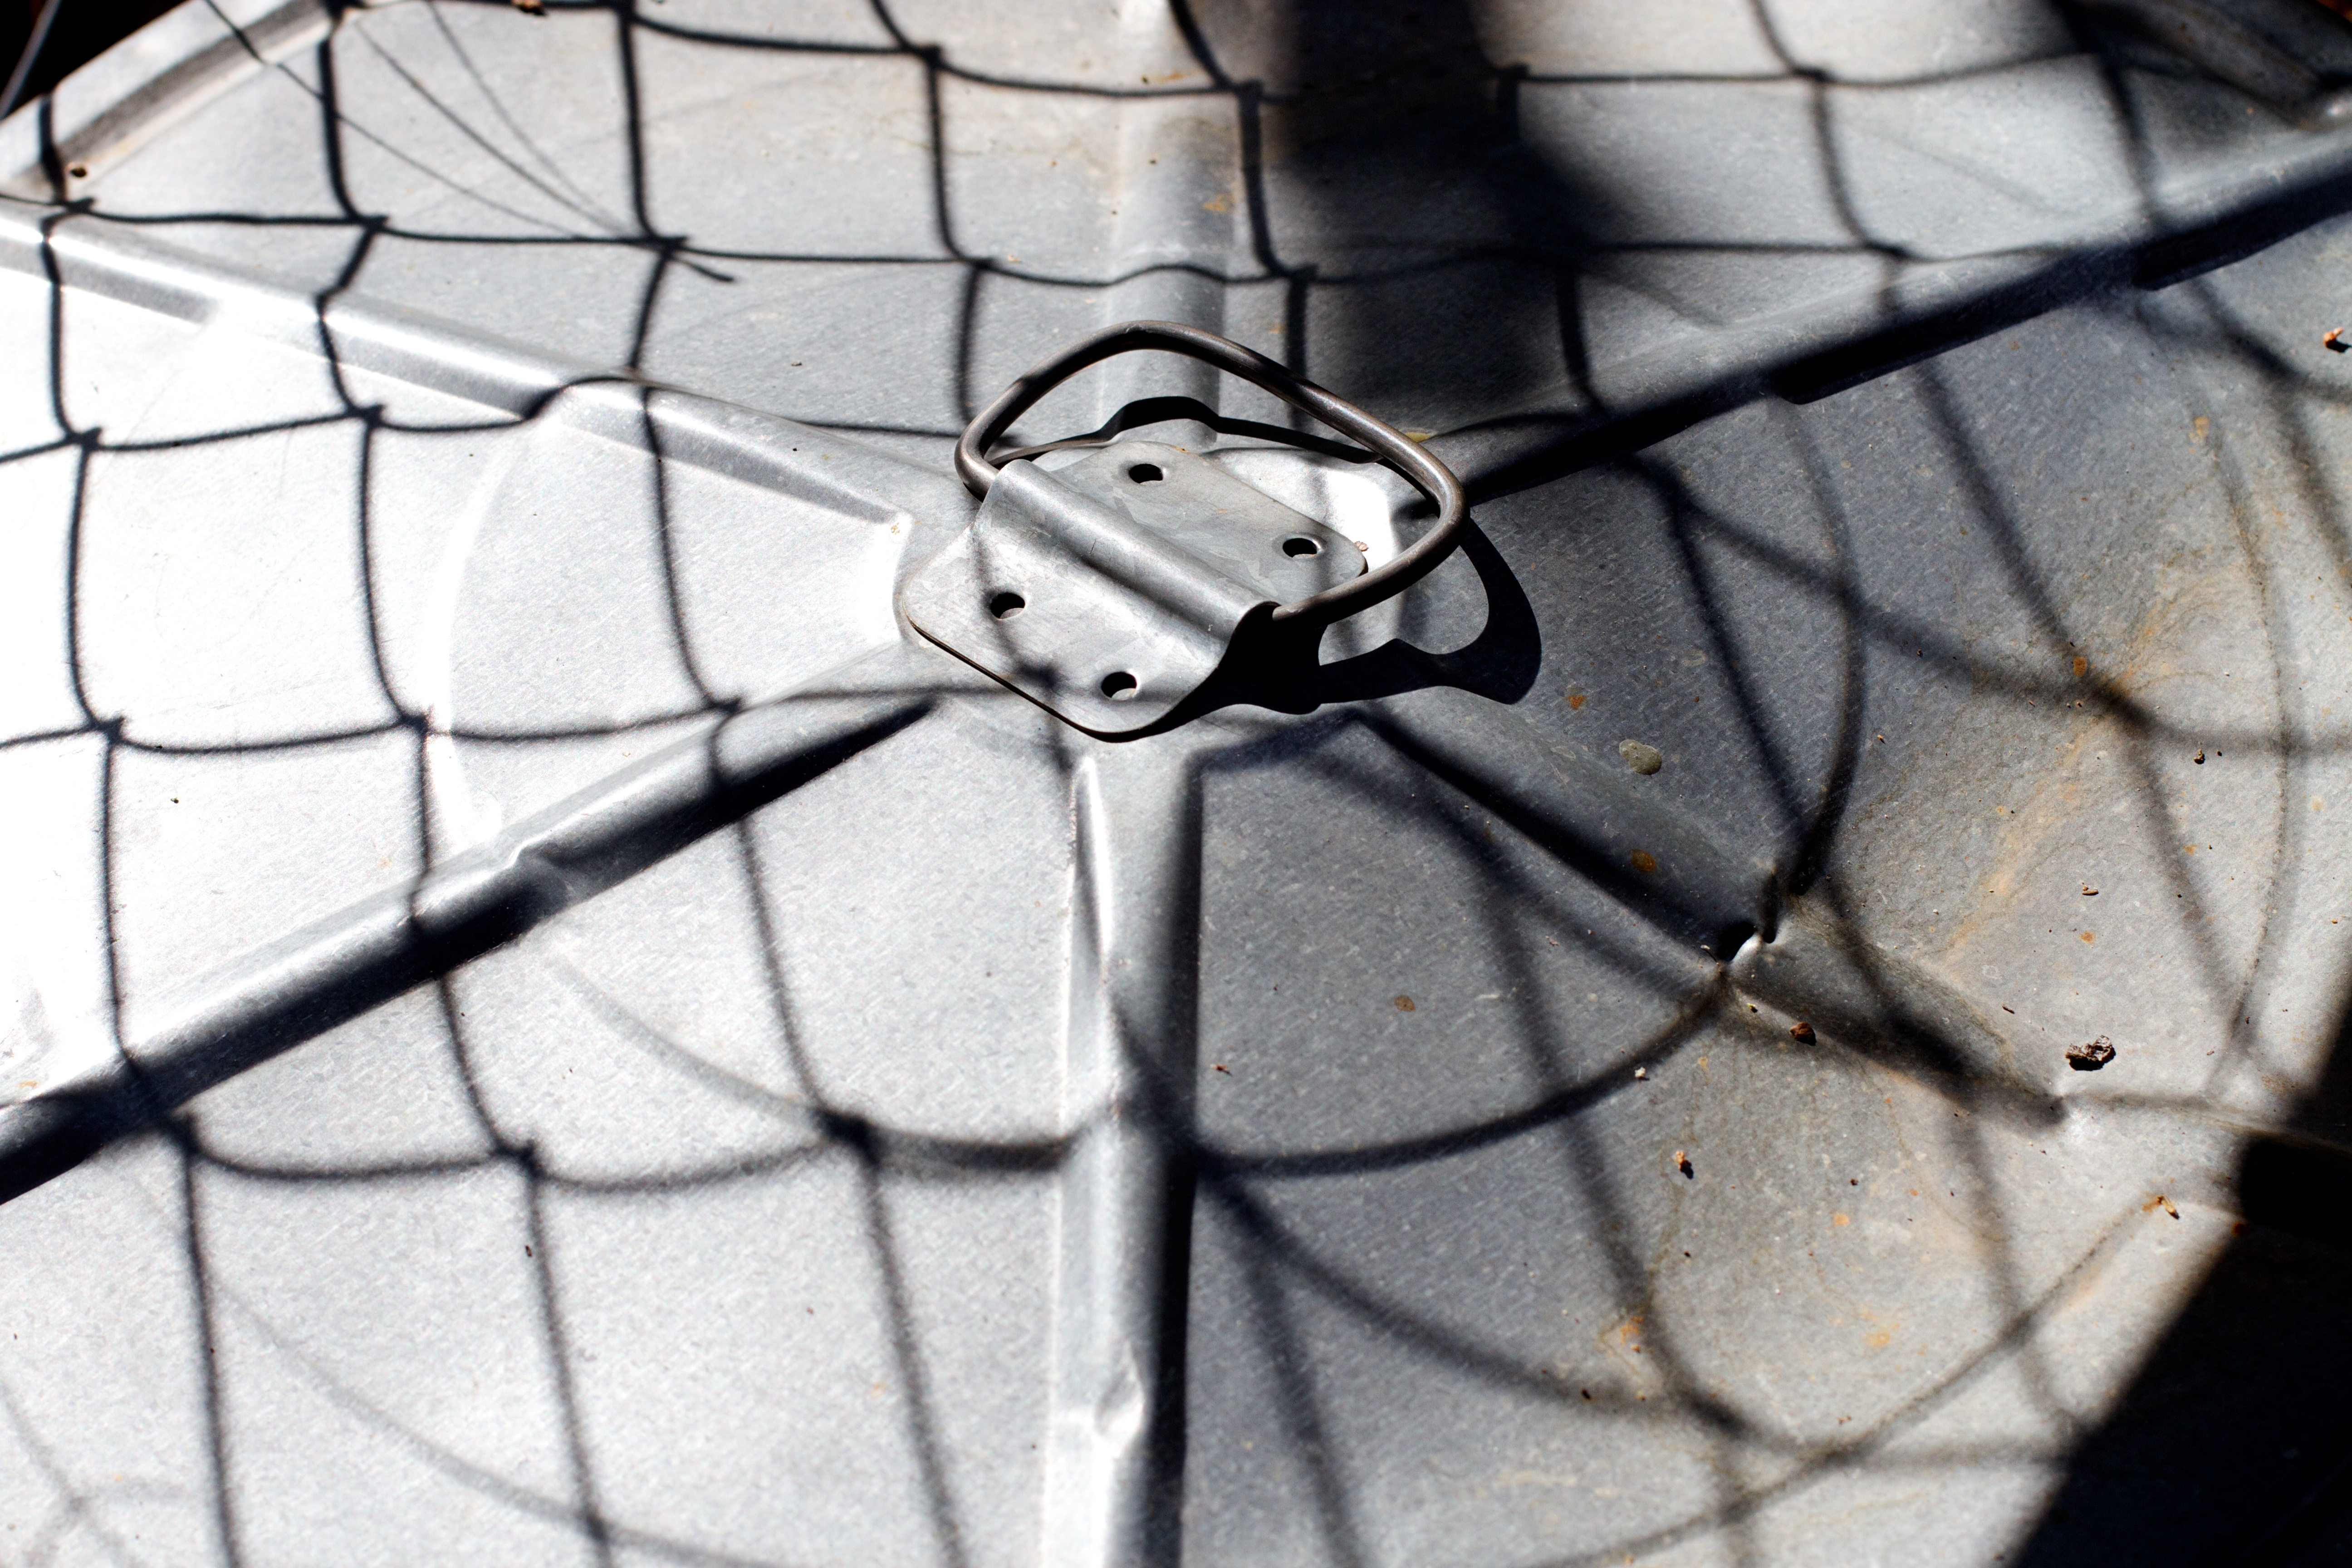
hand, black and white, wheel, glass, pattern, line, spoke, black, monochrome, tire, circle, invertebrate, close up, design, net, symmetry, bicycle wheel, monochrome photography